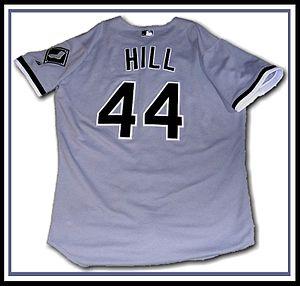
Kenneth Wade Hill est un ancien lanceur étoile des Ligues majeures de baseball.